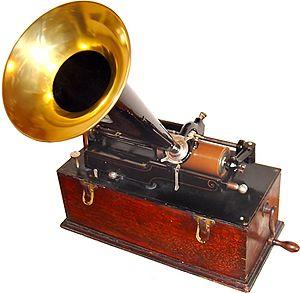
Pavillon est un nom commun, ou plus rarement un nom propre, qui peut faire référence à :
Vitali Abalakov, Russie – Coinceur mécanique, Abalakov
Une enceinte est un coffret comportant un ou plusieurs haut-parleurs, permettant la reproduction du son à partir d'un signal électrique fourni par un amplificateur audio. La partie amplification peut être intégrée ou non à l'enceinte, et des dispositifs électroniques comme des filtres sont souvent incorporés.
Les Disparues est un western américain de Ron Howard, sorti en 2003. Il est tiré du roman The Last Ride de Thomas Eidson. L'intrigue se déroule dans le Territoire du Nouveau-Mexique en 1885. Il est remarquable par l'emploi de la langue apache par plusieurs acteurs dont certains durent l'étudier longuement pour le tournage.
Le cinéma sonore désigne les films permettant la vision d’images animées enregistrées et simultanément l’audition d’une bande-son enregistrée. Les films ainsi présentés sont désignés indifféremment comme des films sonores ou films parlants. Restrictivement, cette expression désigne les films d’après 1926-27, les opposant à la période du cinéma muet. Elle est ainsi nommée depuis l’avènement du son enregistré sur disque en 1926 par procédé Vitaphone. À celui-ci succède en 1927 le premier son enregistré sur pellicule argentique négative puis reporté sur les copies d'exploitation louées aux salles de cinéma, par procédé appelé « son optique ».
Le phonographe est un appareil destiné d'abord à graver, puis à reproduire du son par un procédé purement mécanique.
L'astronome italien Giovanni Schiaparelli croit observer des canaux à la surface de la planète Mars.